Human impact on marine life

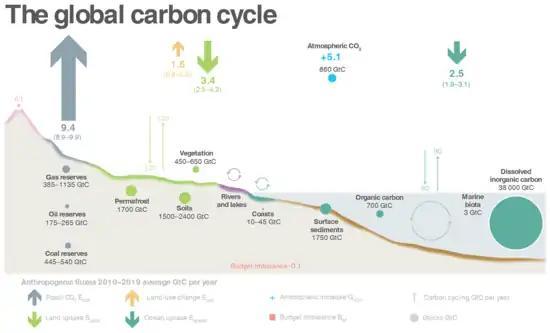
Anthropogenic changes in the global carbon cycle 2009–2018. Schematic representation of the overall perturbation of the global carbon cycle caused by anthropogenic activities, averaged globally for the decade 2009–2018. See legends for the corresponding arrows and units. The uncertainty in the atmospheric CO2 growth rate is very small (±0.02 GtC yr−1) and is neglected for the figure. The anthropogenic perturbation occurs on top of an active carbon cycle, with fluxes and stocks represented in the background for all numbers, with the ocean gross fluxes updated to 90 GtC yr−1 to account for the increase in atmospheric CO2 since publication. The carbon stocks in coasts are from a literature review of coastal marine sediments.

The diagram on the right shows some human impacts on the marine nitrogen cycle. Bioavailable nitrogen (Nb) is introduced into marine ecosystems by runoff or atmospheric deposition, causing eutrophication, the formation of dead zones and the expansion of the oxygen minimum zones (OMZs). The release of nitrogen oxides (NO, NO) from anthropogenic activities and oxygen-depleted zones causes stratospheric ozone depletion leading to higher UVB exposition, which produces the damage of marine life, acid rain and ocean warming. Ocean warming causes water stratification, deoxygenation, and the formation of dead zones. Dead zones and OMZs are hotspots for anammox and denitrification, causing nitrogen loss (N and NO). Elevated atmospheric carbon dioxide acidifies seawater, decreasing pH-dependent N-cycling processes such as nitrification, and enhancing N fixation.